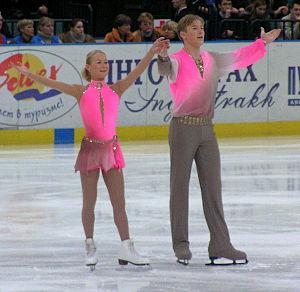
Julia Obertas, née le 19 juin 1984 à Dnepropetrovsk, est une patineuse artistique russo-ukrainienne qui concourt en couple.
Sergei Slavnov, né le 11 mars 1982 à Saint-Pétersbourg, est un patineur artistique russe qui concourt en couple. Sa partenaire depuis 2003 est Julia Obertas.